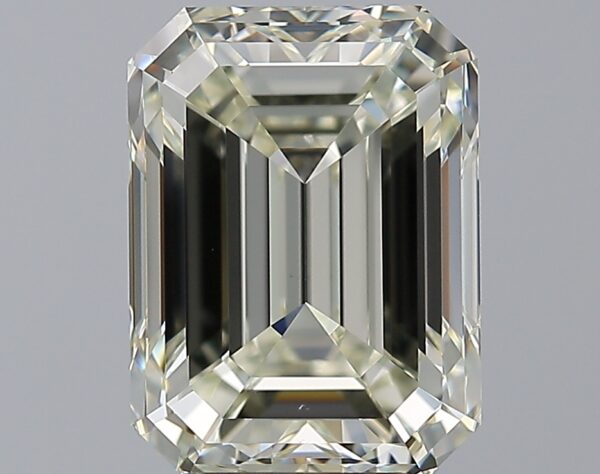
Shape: emerald
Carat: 5.01
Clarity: VS2
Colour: L
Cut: EX
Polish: EX
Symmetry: EX
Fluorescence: N
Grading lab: GIA
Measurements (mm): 11.06 x 8.19 x 5.63